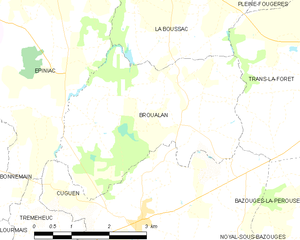
Broualan est une commune française située dans le département d'Ille-et-Vilaine en région Bretagne, peuplée de 373 habitants.